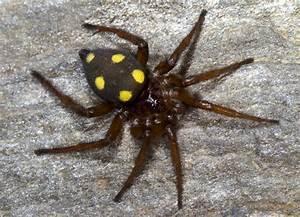
spider